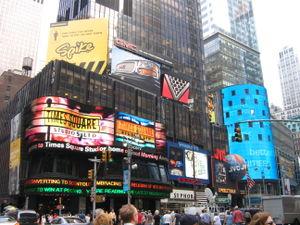
L'American Broadcasting Company est un groupe audiovisuel américain qui comprend un réseau de télévision, dont la chaîne de télévision généraliste du même nom, plusieurs chaînes thématiques et différentes sociétés de production et de distribution. Durant son histoire et à la faveur d'opérations financières, ABC s'était diversifié dans la presse, l'édition, l'exploitation de salles de cinéma et la cinématographie. Plusieurs de ces activités ont été revendues et, depuis 2007 avec la vente d'ABC Radio à Citadel Broadcasting, ABC a réduit ses activités autour de la télévision.
Les Times Square Studios sont des studios de télévision pour la chaîne ABC, situés sur la célèbre place de Times Square à New York. Ils ont été inaugurés le 13 septembre 1999. Et depuis fin 2011, c'est aussi un studio de production télévisuelle pour ABC Daytime.
The Walt Disney Company est une entreprise américaine créée en 1923 par Walt Disney, sous le nom Disney Brothers Studios. Elle est en 2012 le premier groupe de divertissement au monde, présent dans l'industrie des médias avec des émissions et séries télévisées, du cinéma avec des courts métrages d'animation, des longs métrages d'animation et des films en prises de vues réelles, dans l'industrie du tourisme et des loisirs ainsi que les produits dérivés de ses nombreuses productions. Elle assure aussi la distribution de productions de tiers.
Le Disney's New Deuce était un vaste projet de la Walt Disney Company au début des années 1990 pour le quartier autour de la portion de la 42ᵉ rue de New York située entre Times Square et le Terminal de bus de Port Auhtority.